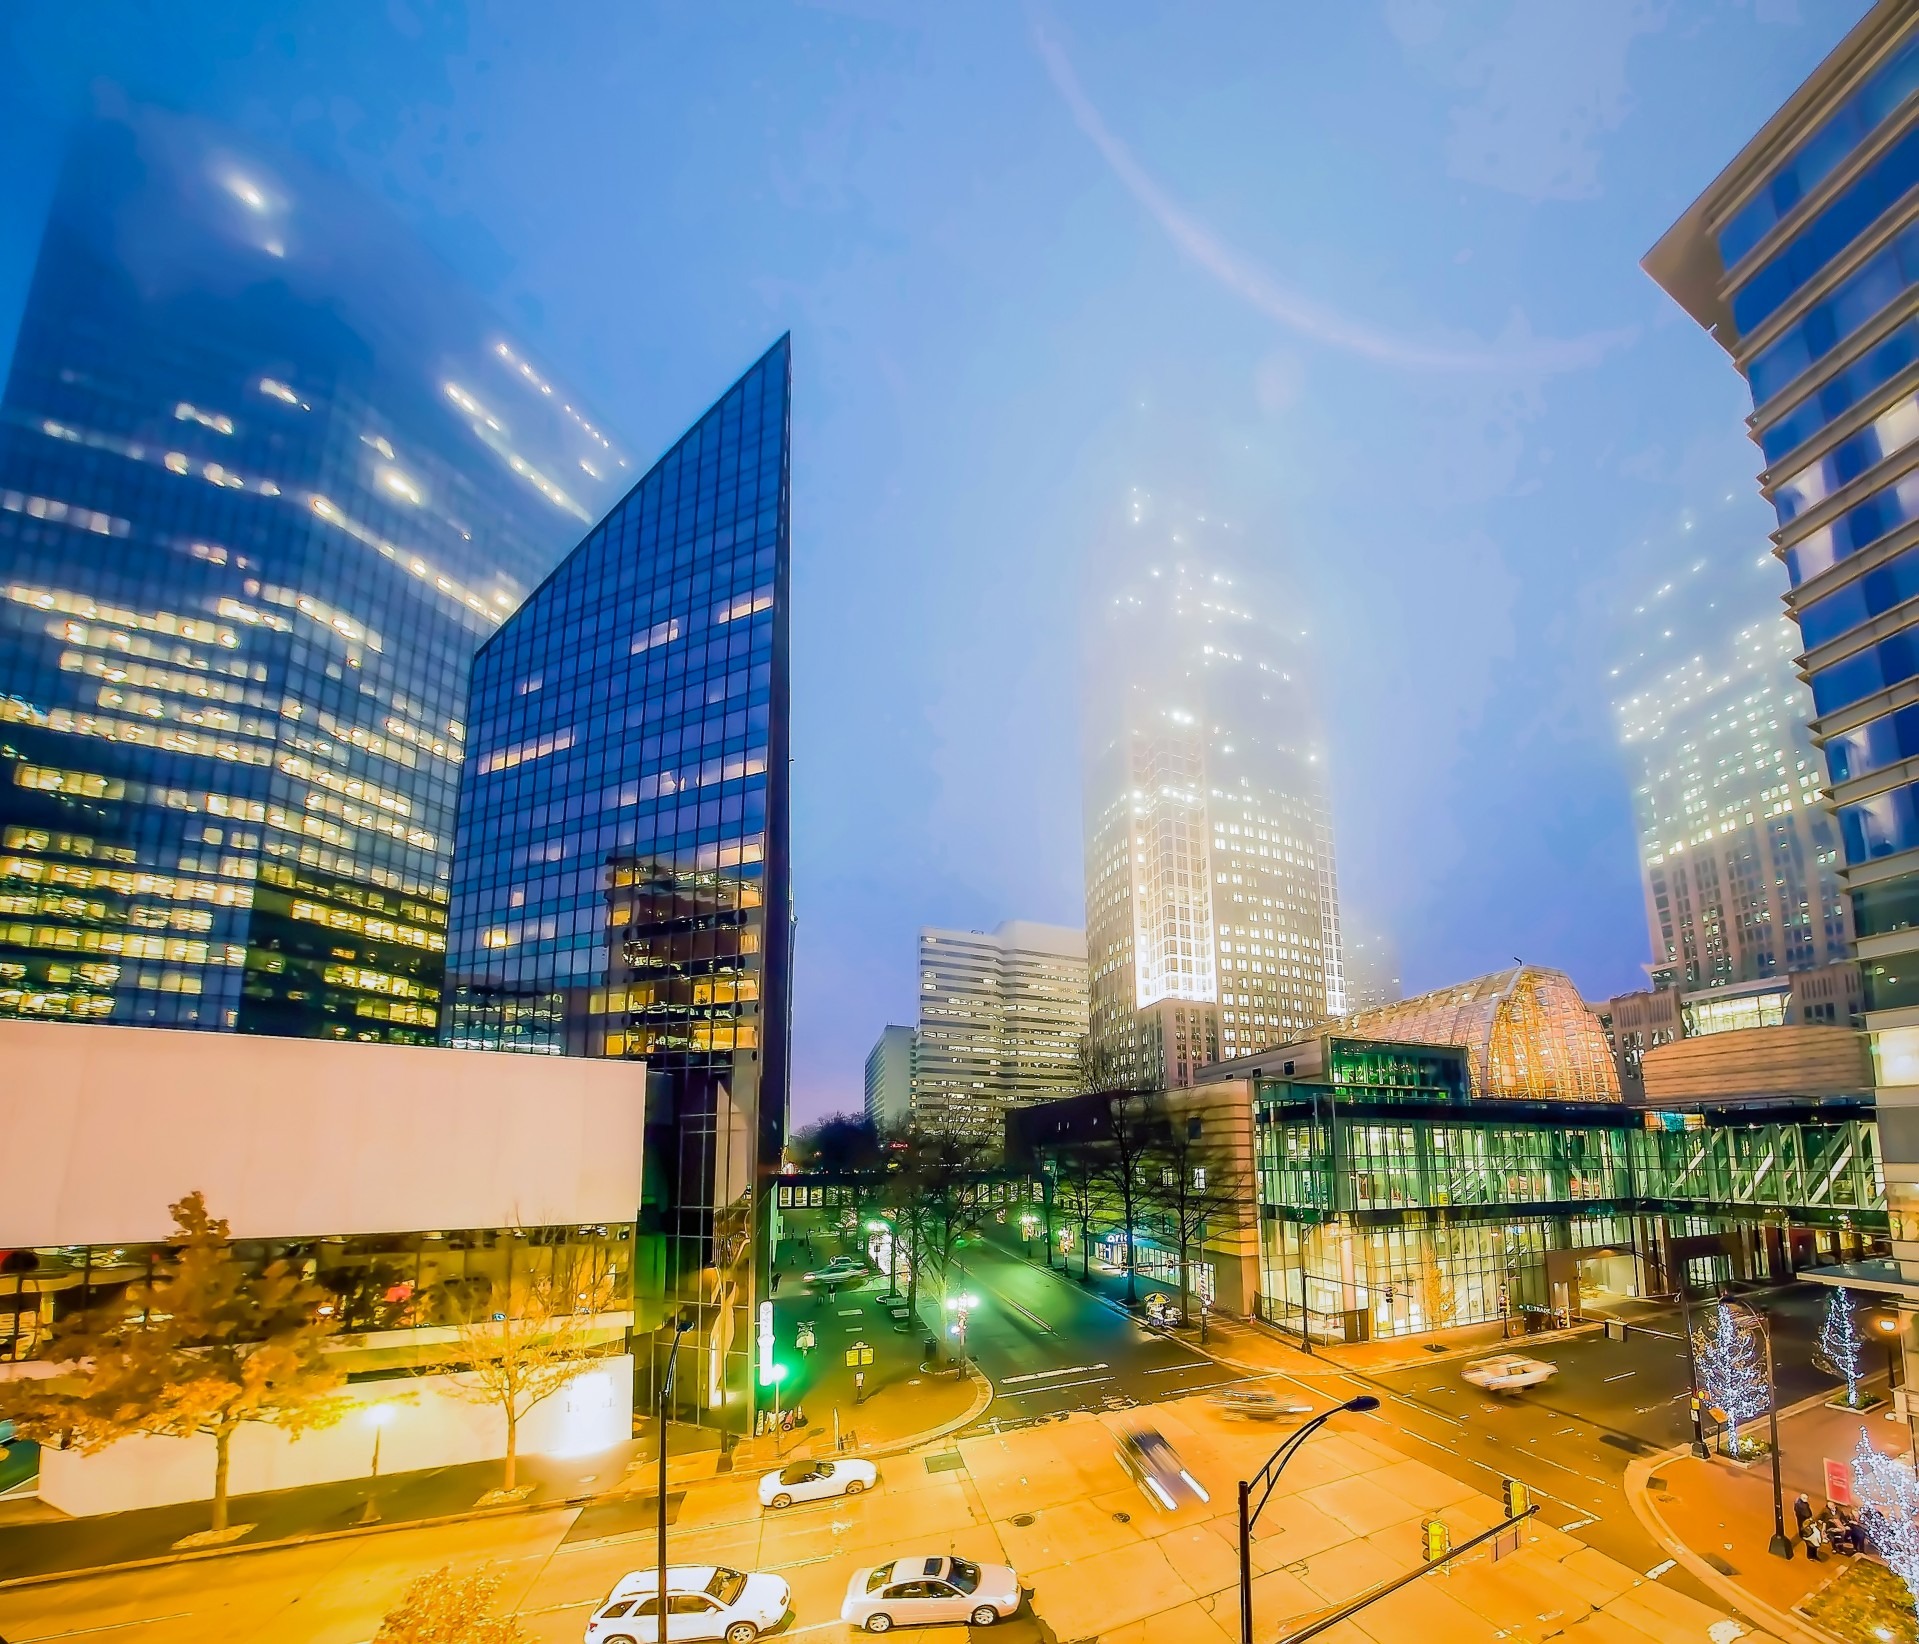
architecture, skyline, view, building, city, skyscraper, cityscape, downtown, plaza, america, landmark, facade, apartment, tower block, north, district, american, charlotte, location, angle, day, headquarters, carolina, financial, destination, metropolis, condominium, business district, convention center, shopping mall, human settlement, metropolitan area, mixed use, charlotte nc, charlotte north carolina